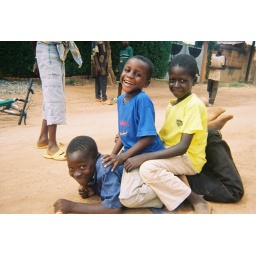
that kid's blue thailand shirt made me think of kimee, nicci, dust, ryan and everyone in thailand and it made me happy